Fred Hartsook

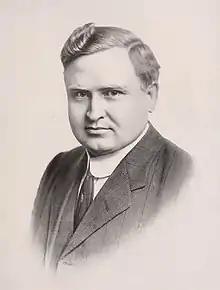

Fred Hartsook (26 October 1876 – 30 September 1930) was an American photographer and owner of a California studio chain described as "the largest photographic business in the world" at the time, who counted Henry Ford, Charles Lindbergh, Mary Pickford, and sitting President Woodrow Wilson among his celebrity clients. He later became the owner of the Hartsook Inn, a resort in Humboldt County, and two ranches in Southern California on which he reared prized Holstein cattle. Hartsook was married to Bess Hesby, queen of the San Francisco Pan-Pacific Exposition of 1915.